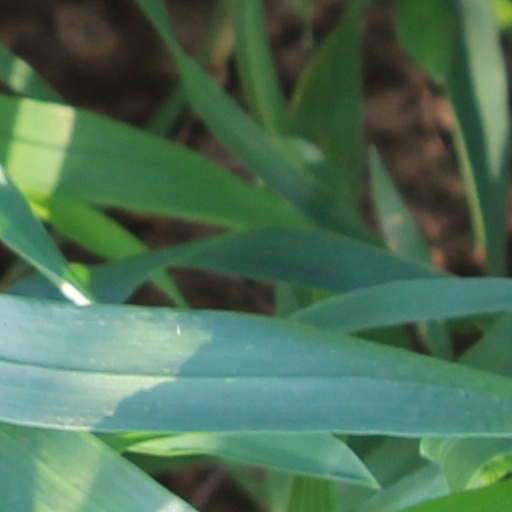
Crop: wheat